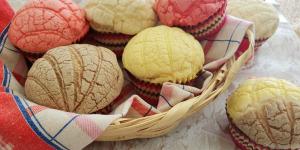
manteconchas